Politics of the Islamic Republic of Afghanistan

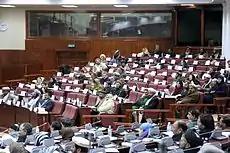
Inside the old building housing the Afghan Parliament (2006)

The 2005 parliamentary election for the Wolesi Jirga (House of the People) were conducted on September 18, 2005. This was the first parliamentary election in Afghanistan since 1969. Approximately 2,707 candidates, including 328 women, competed for 249 seats. The election was conducted with multiple seat electoral constituencies. Each province is a constituency and has a varying number of seats, depending on population. Voters have a single non-transferable vote.